Bloody Sunday (film)

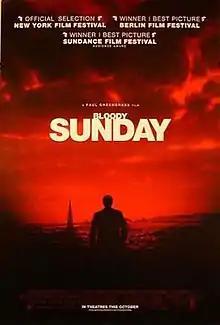
Theatrical release poster

Bloody Sunday is a 2002 film written and directed by Paul Greengrass based around the 1972 "Bloody Sunday" shootings in Derry, Northern Ireland. Although produced by Granada Television as a TV film, it premiered at the Sundance Film Festival on 16 January, a few days before its screening on ITV on 20 January, and then in selected London cinemas from 25 January.